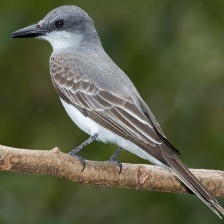
Species: GRAY KINGBIRD
Scientific name: TYRANNUS DOMINICENSIS